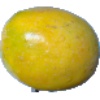
Label: maracuja